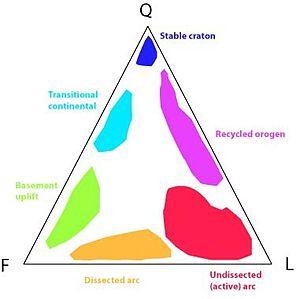
Un diagramme QFL ou triangle QFL est un type de diagramme ternaire qui permet de visualiser la composition modale des roches siliciclastiques, obtenue par exemple par la méthode de Gazzi et Dickinson. Les abréviations utilisées sont les suivantes :